Ruddels Mills, Kentucky

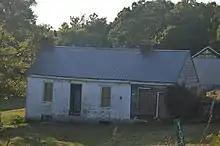
The Miller's House at Ruddels Mills, built pre-1800

Ruddels Mills is an unincorporated community in Bourbon County, Kentucky. It was established by Captain Isaac Ruddell as a mill. The site is located where Hinkston Creek and Stoner Creek join to form the South Fork of the Licking River (not to be confused with Ruddles Station).